World Series Baseball '98

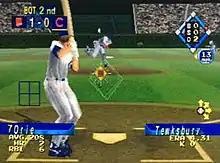
Gameplay screenshot from the Sega Saturn version.

The Genesis version was released at the end of the console's lifespan and was largely ignored by the press. A brief review in "GamePro" criticized that the only improvements over "World Series Baseball '96" are updated rosters and interleague play, making it only worth buying for those who do not yet have a baseball game for the Genesis.